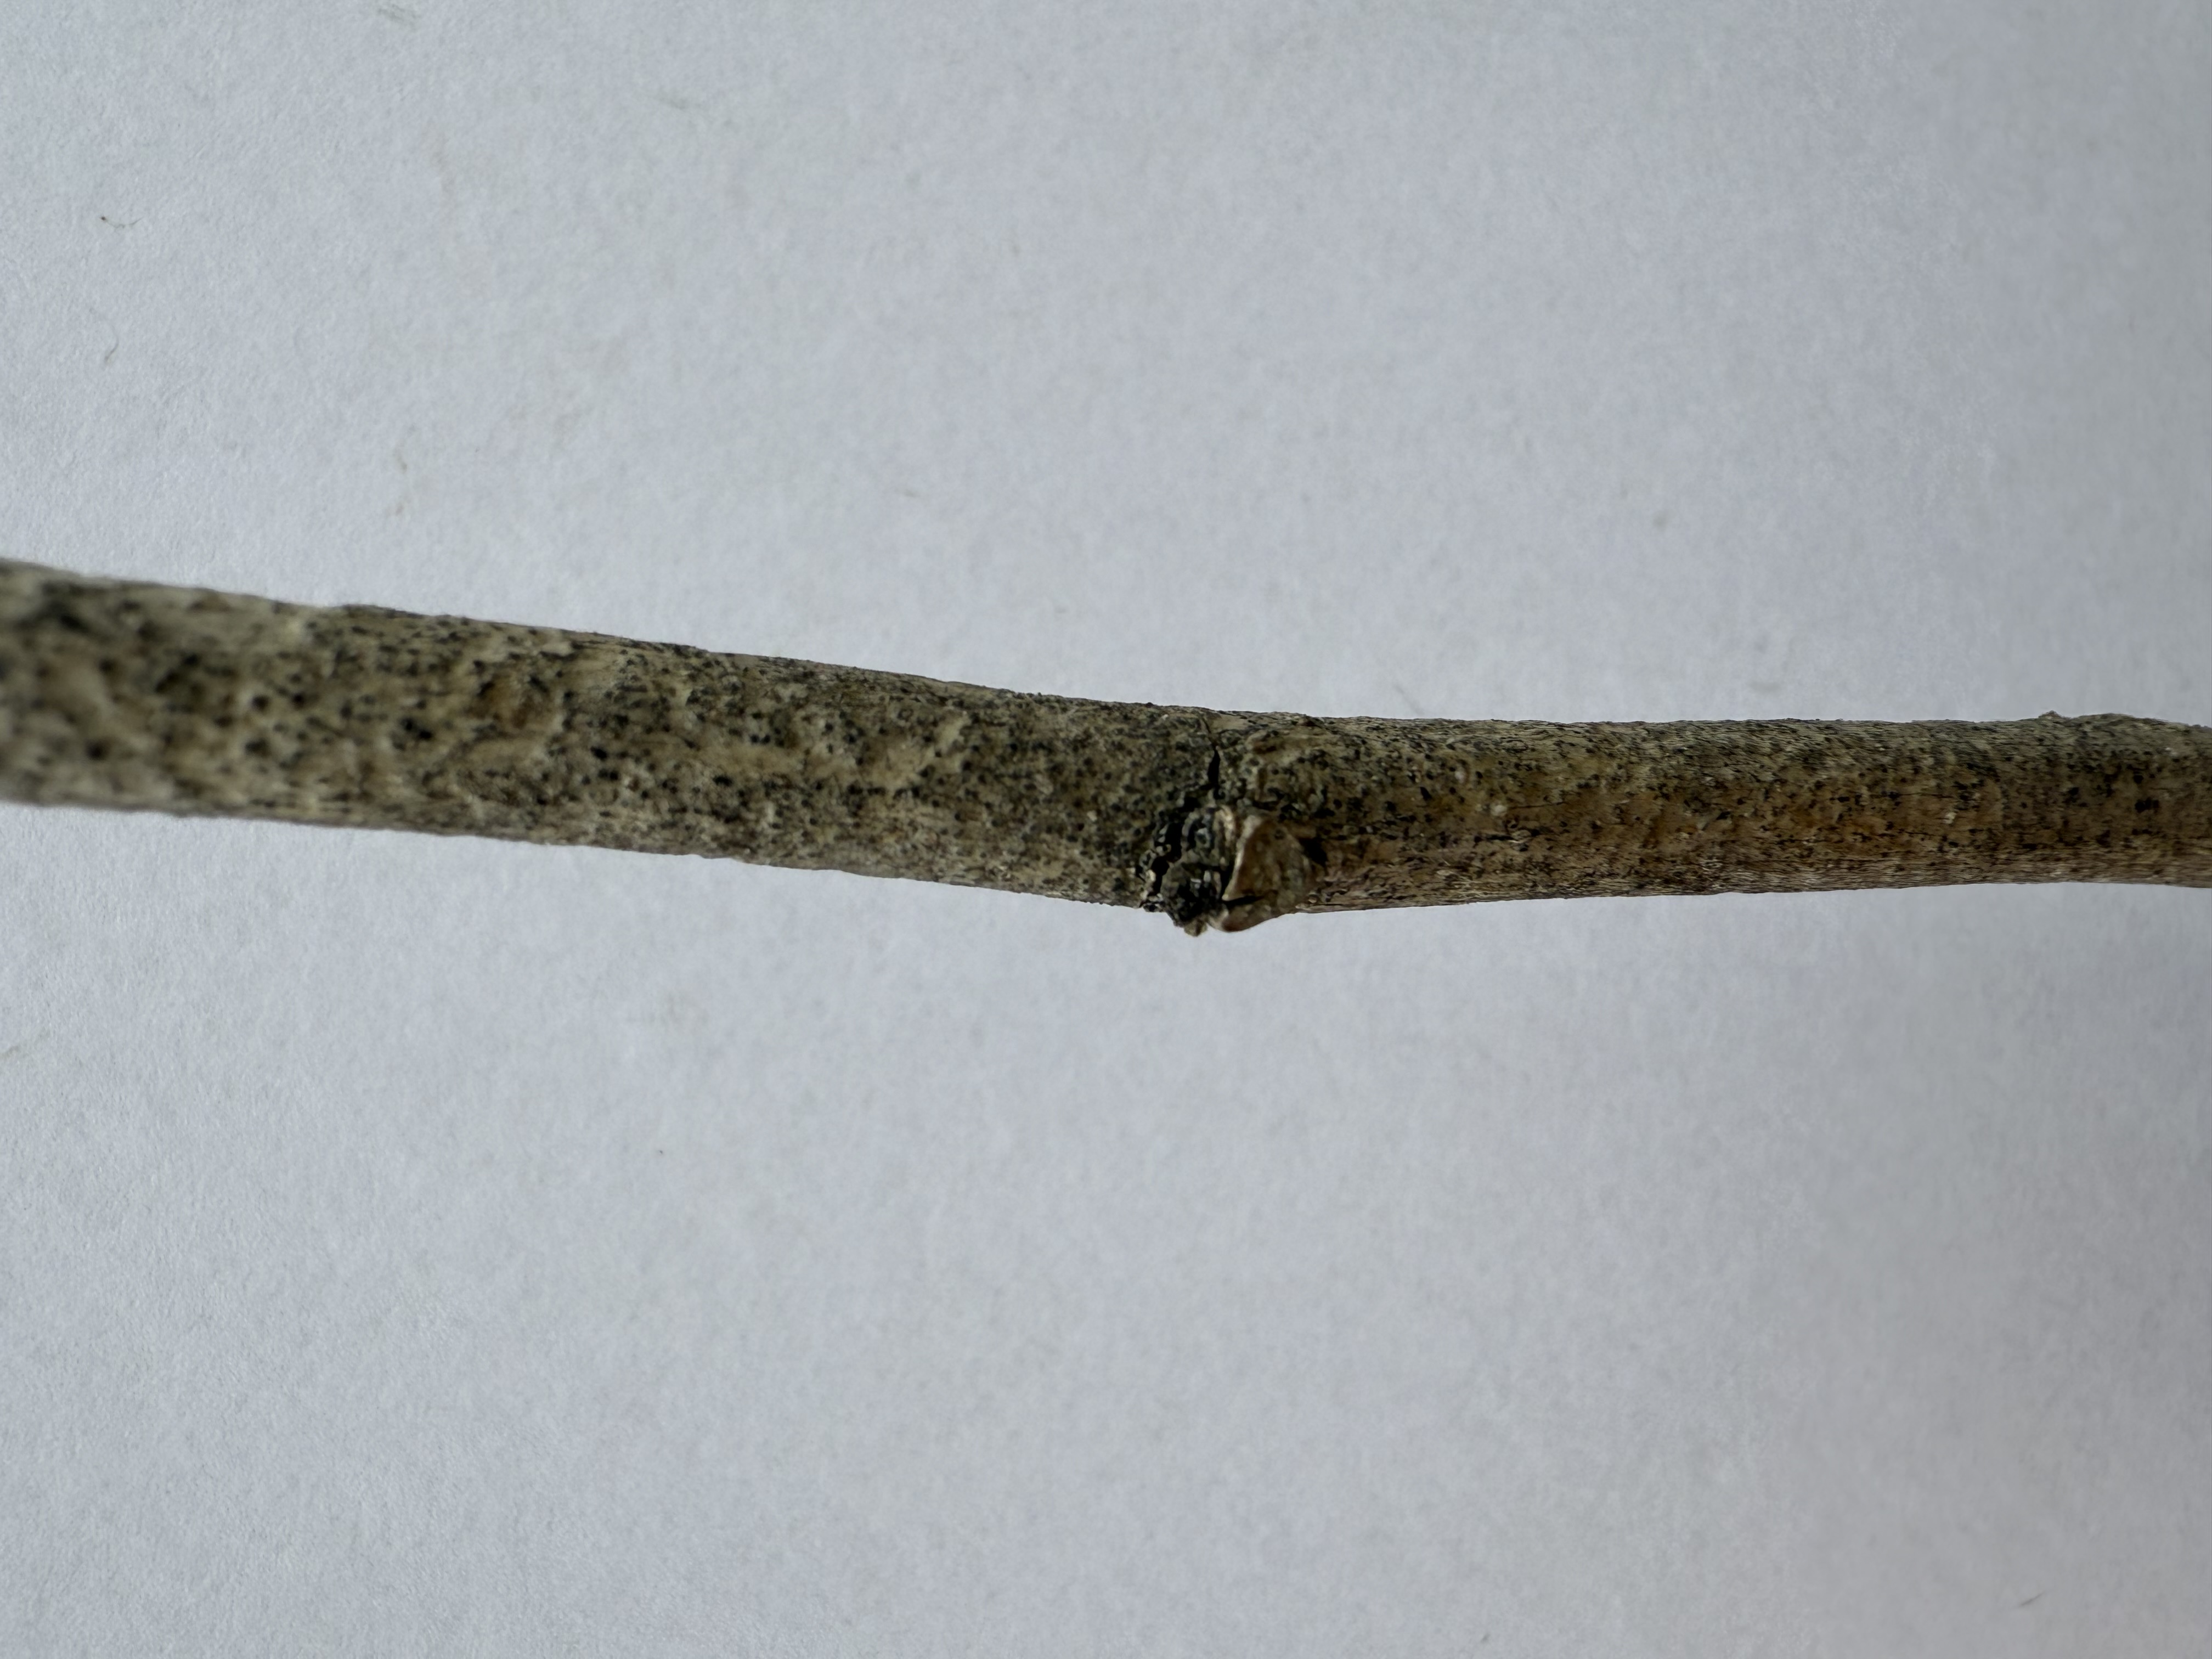
Variety: Austria Everbearing Mulberry